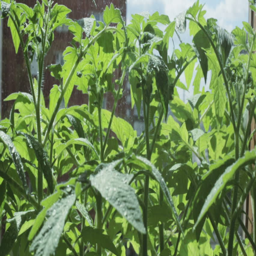
spraying the plants with water .